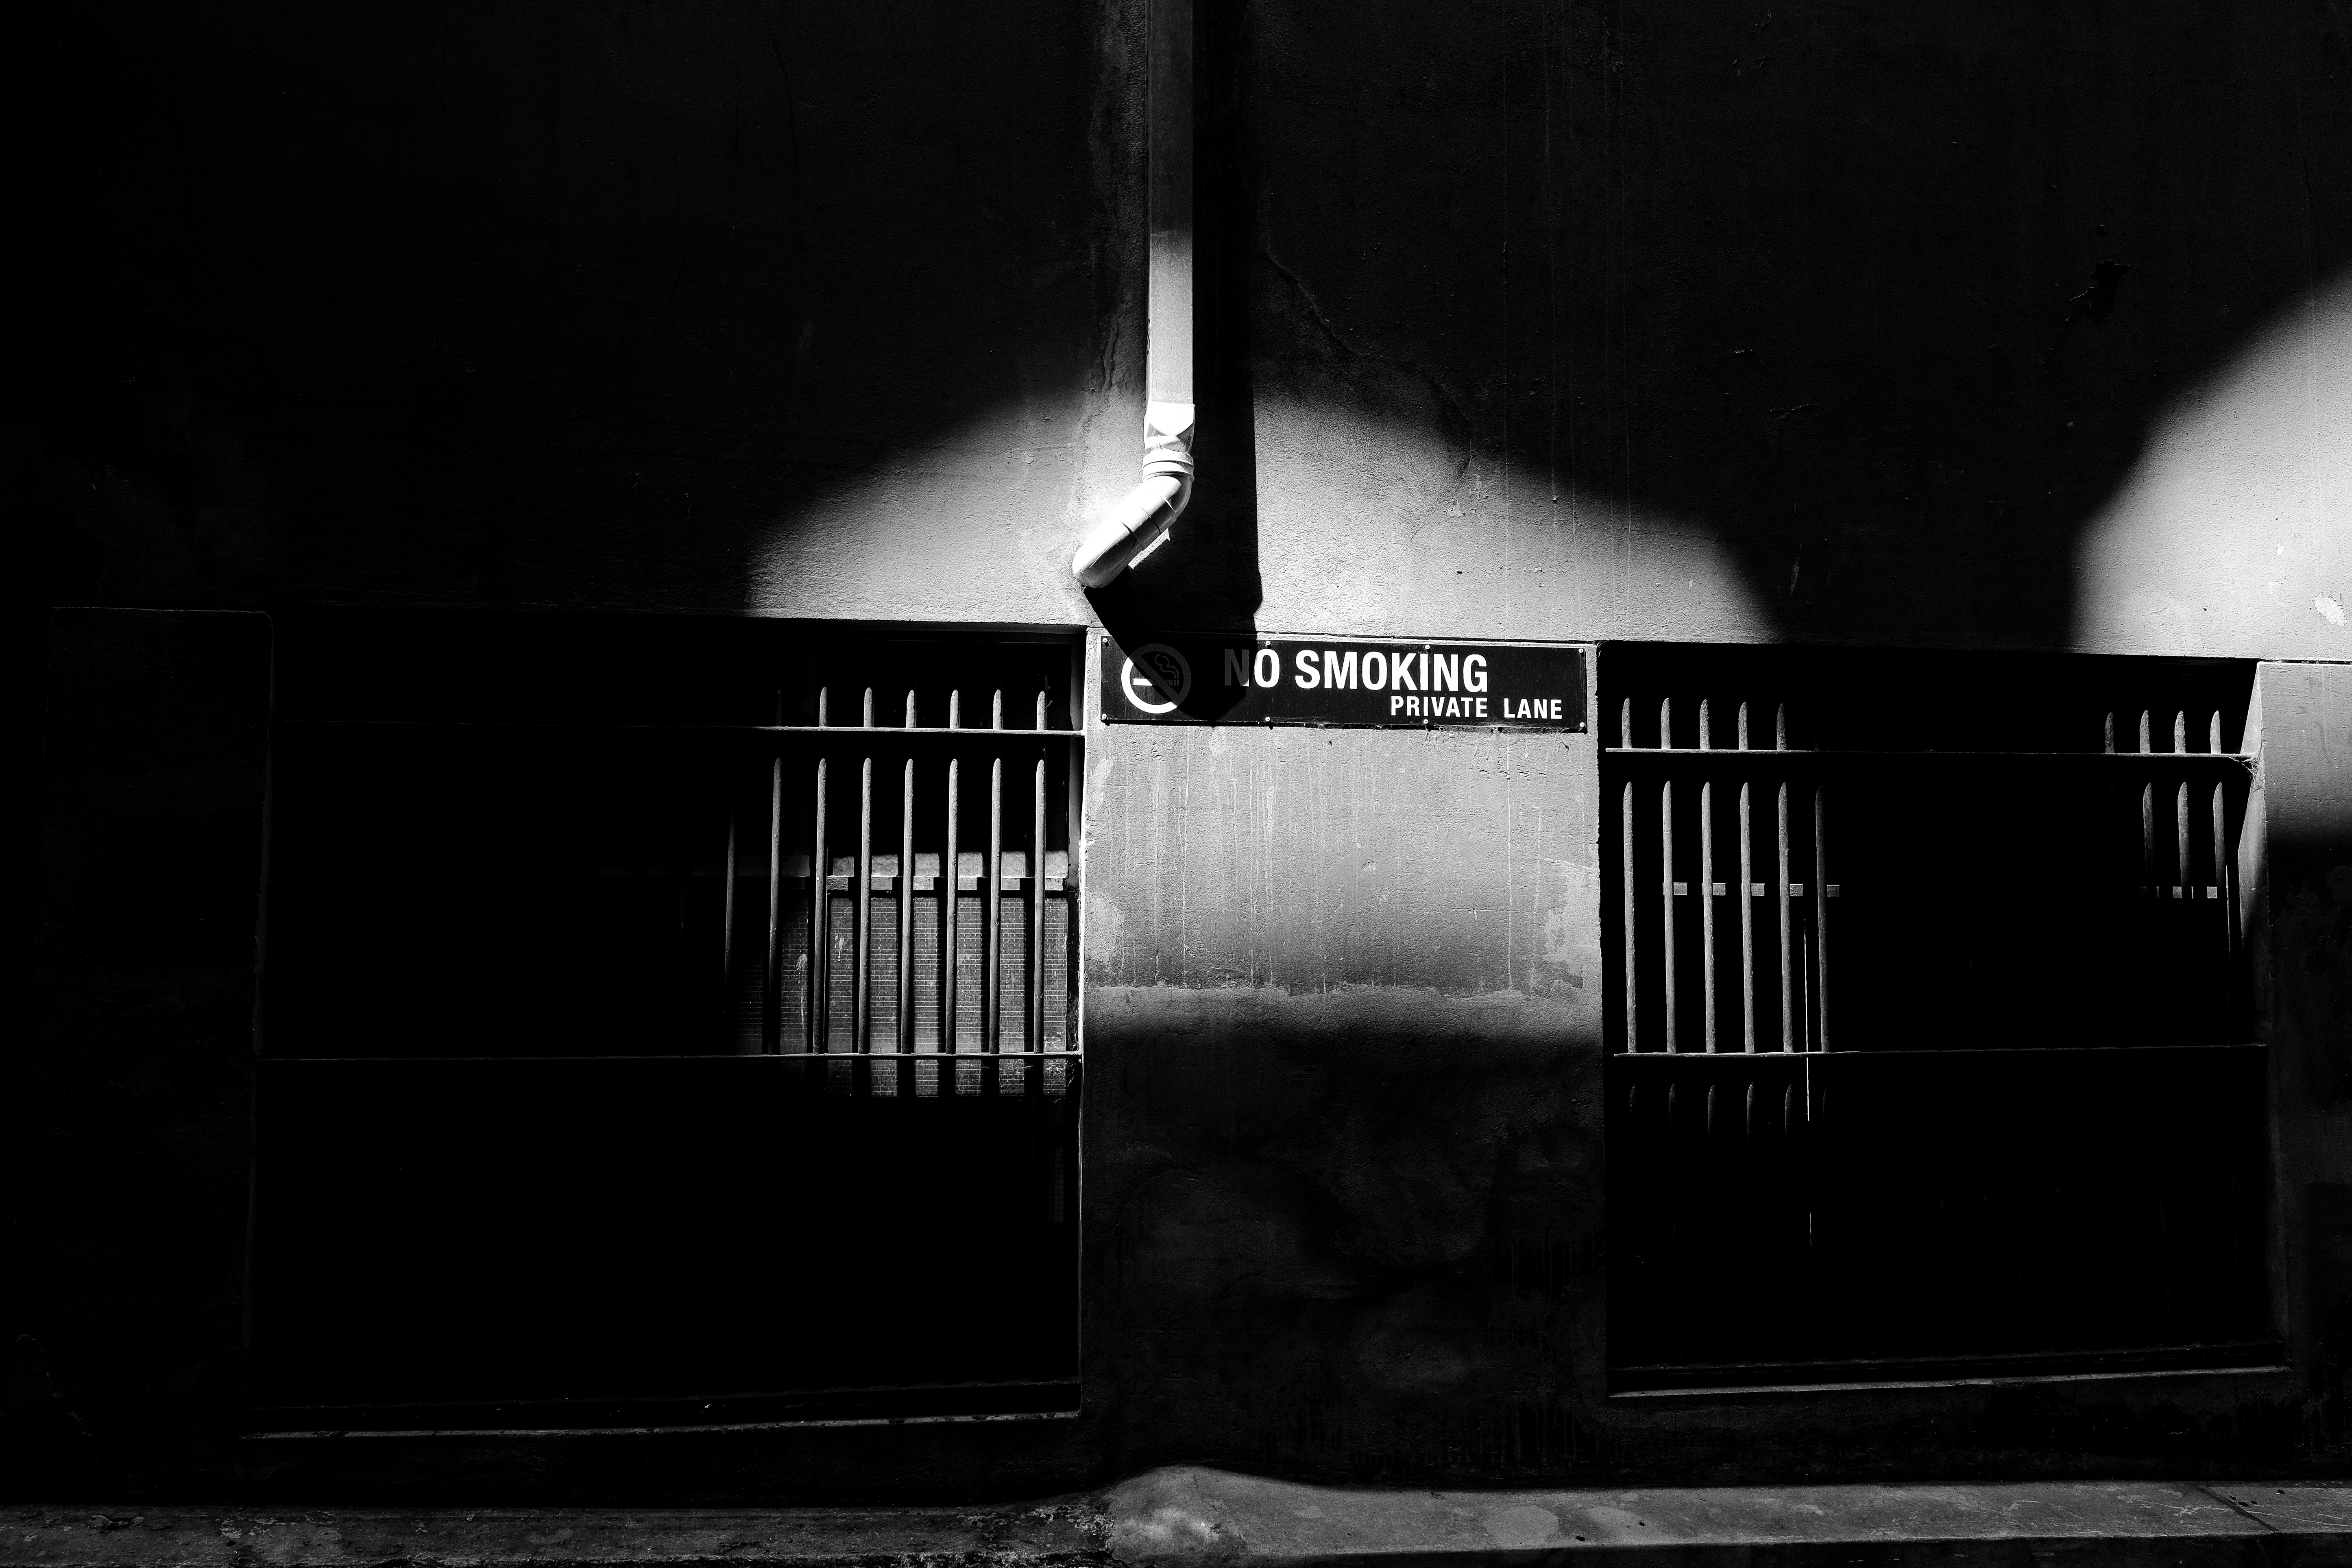
light, black and white, white, night, photography, color, shadow, darkness, black, monochrome, lighting, photograph, image, shape, monochrome photography, film noir, single lens reflex camera